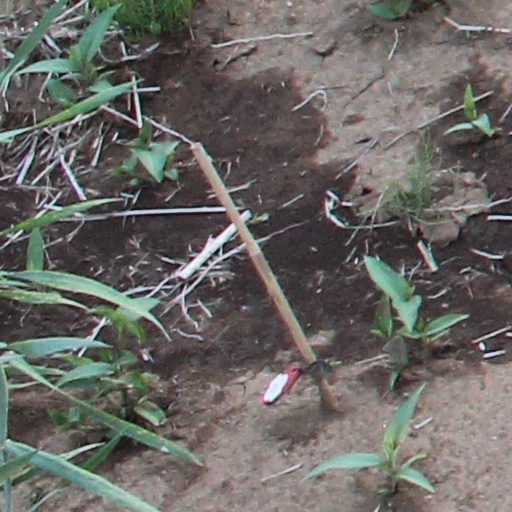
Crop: wheat